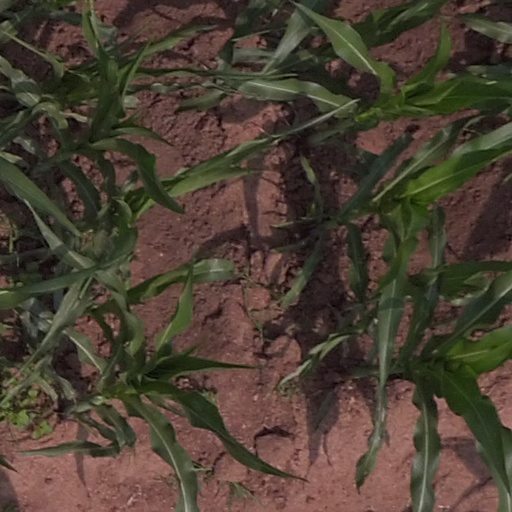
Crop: maize; corn